Le Parisien

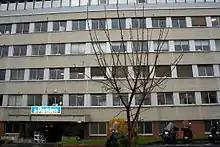
Head office of "Le Parisien"

Le Parisien is a French daily newspaper covering both international and national news, and local news of Paris and its suburbs. Since 2015, "Le Parisien" has been owned by LVMH Moët Hennessy Louis Vuitton SE, better known as LVMH, belonging to French billionaire Bernard Arnault.